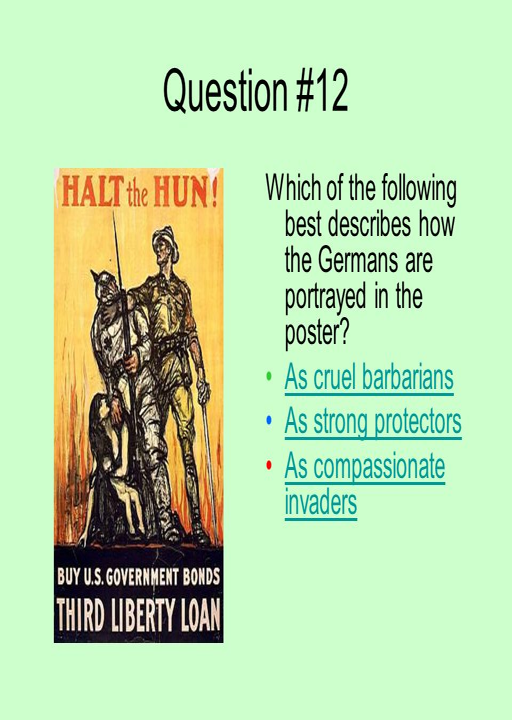
question # which of the following best describes how country are portrayed in the poster .